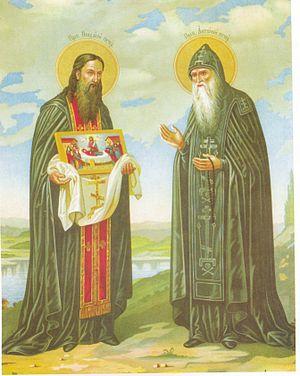
L’Ordre basilien de saint Josaphat, aussi appelé Ordre de saint Basile le grand, est un institut religieux monastique gréco-catholique de droit pontifical. Ses moines sont en majorité issus de l'Église grecque-catholique ukrainienne mais aussi d'autres communautés gréco-catholiques d'Europe centrale ou de l'Est ; la maison-mère de l'ordre est à Rome.